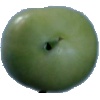
Label: Tomato not Ripened 1